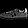
Label: Sneaker